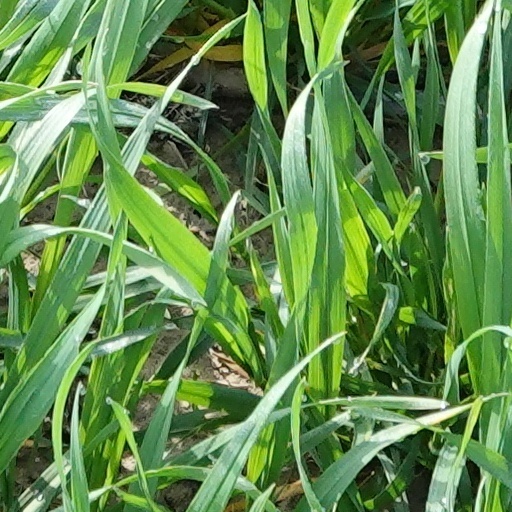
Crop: wheat